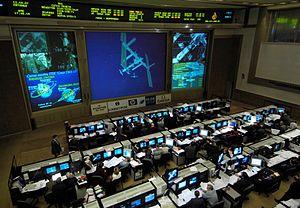
Korolev ou Koroliov est une ville de l'oblast de Moscou, en Russie. Sa population s'élevait à 224 533 habitants en 2019.